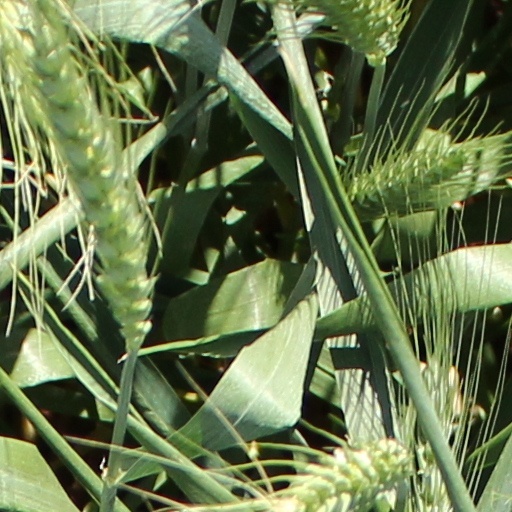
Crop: wheat